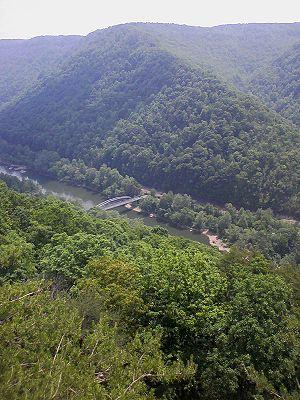
Le New River Gorge Bridge est un pont en arc en acier, situé près de Fayetteville, en Virginie-Occidentale, aux États-Unis. Avec une longueur de 924 m, une largeur de 21 m et une portée principale de 518 m, il a été pendant de nombreuses années le pont de ce type le plus long au monde.